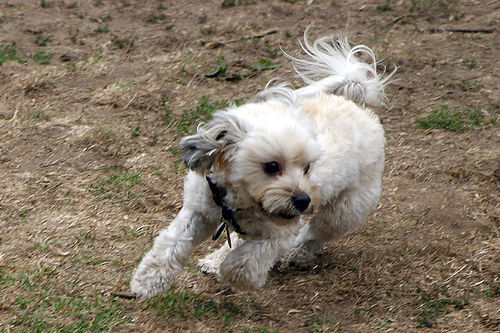
Animal: dog
Breed: havanese